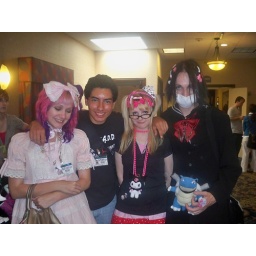
These kids were pretty awesome. I love the girl in the pink dress' hair!!